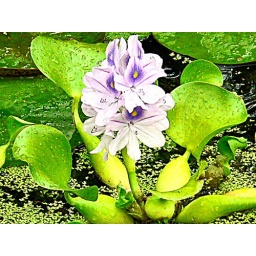
water flower in the rain